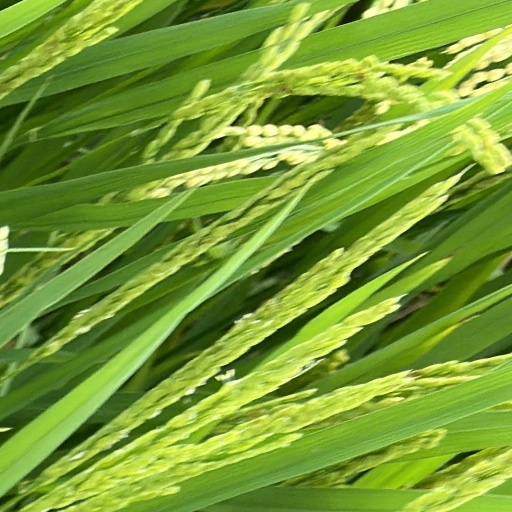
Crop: rice